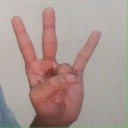
अक्षर: क्ष